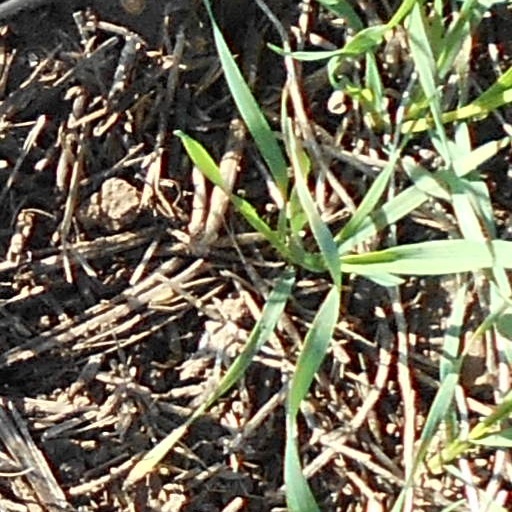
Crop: wheat